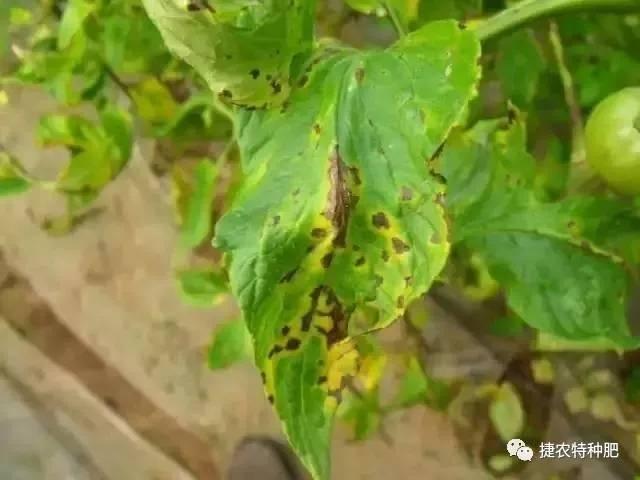
Plant: Tomato
Disease: tomato septoria leaf spot